Bonampak

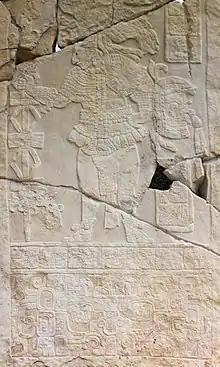
Stele 1

It is located in the central part of the Great Plaza, it represents the moment of the height of Chan Muwan II, the importance of the character is reflected in the way it is represented and in the difficulty to elaborate the monument, that is, in a huge slab of stone of little thickness without suffering any fracture. With its almost 6 meters high it is one of the highest in the Mayan world. Chan Muwan II is standing and carrying a ceremonial cane, the styling of the pupil gives him a greater strength to his look; in the lower part of the stele is observed the monster of the earth from which the faces of the young god of corn emerge. A band of glyphs under the feet of the ruler refers to his genealogy, while in another vertical band the emblem glyph of the city can be observed.